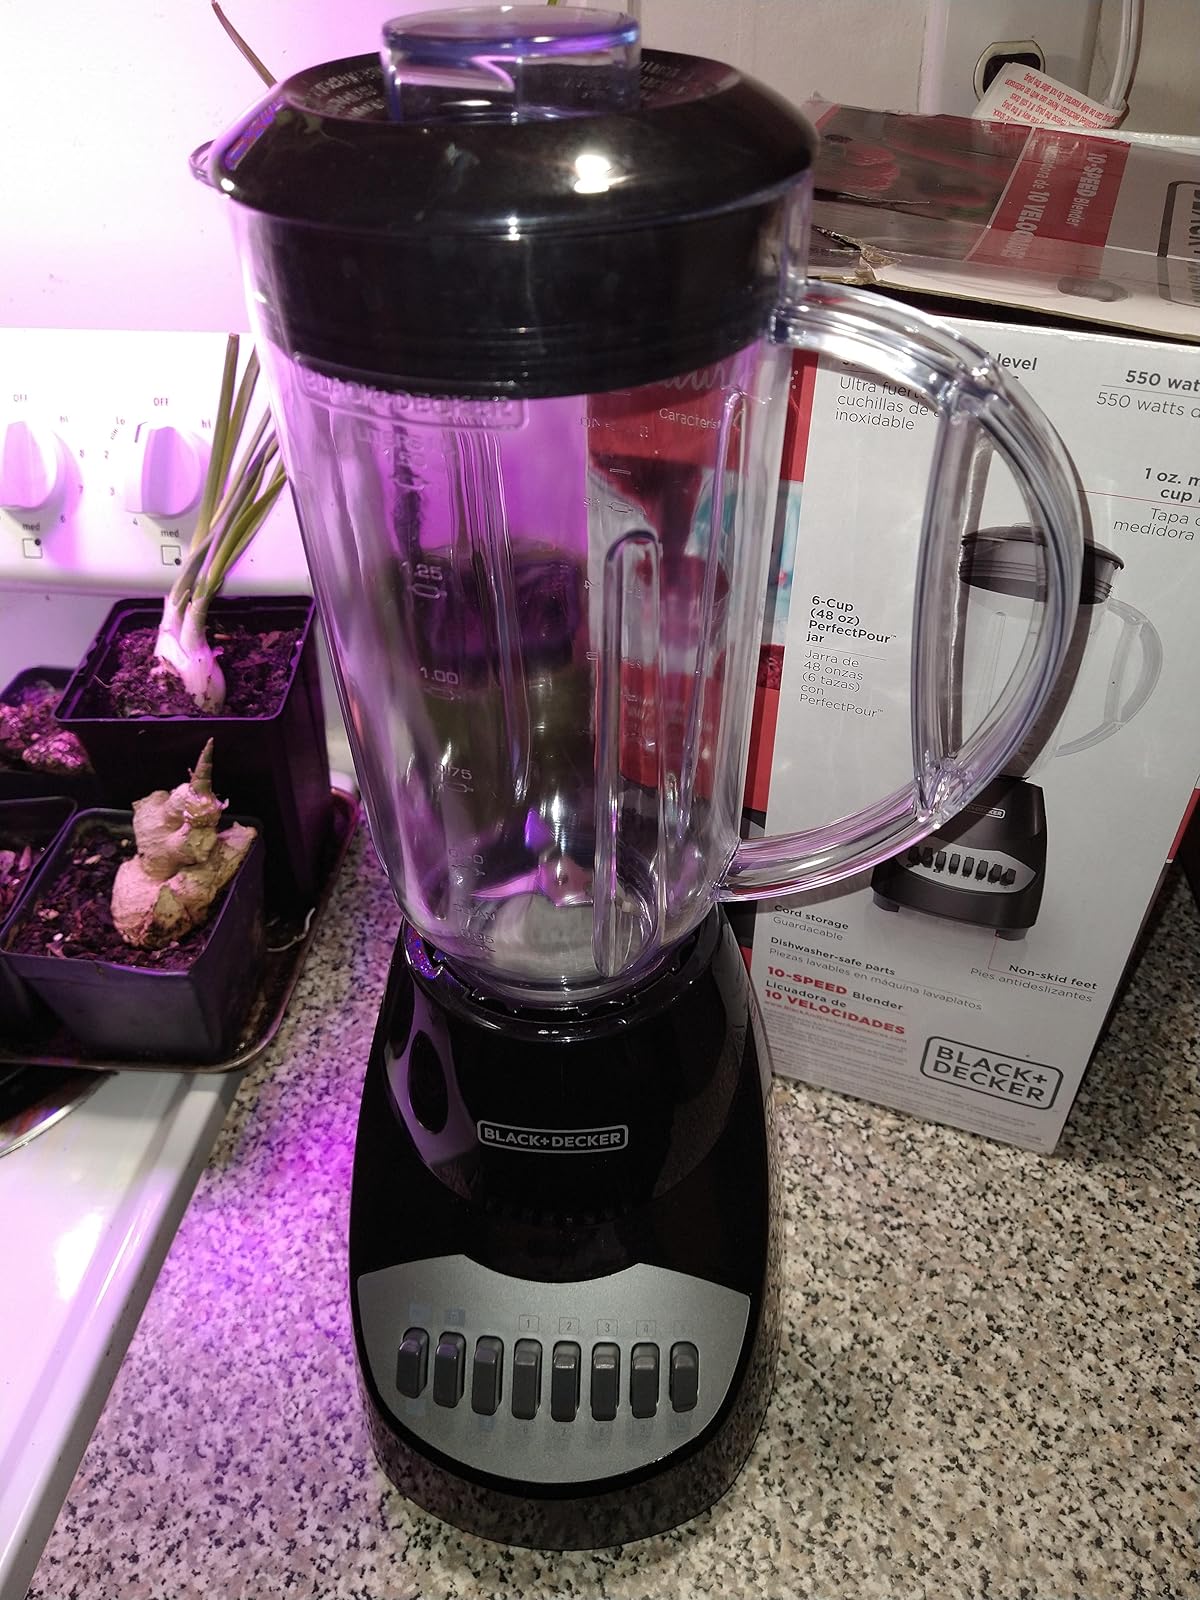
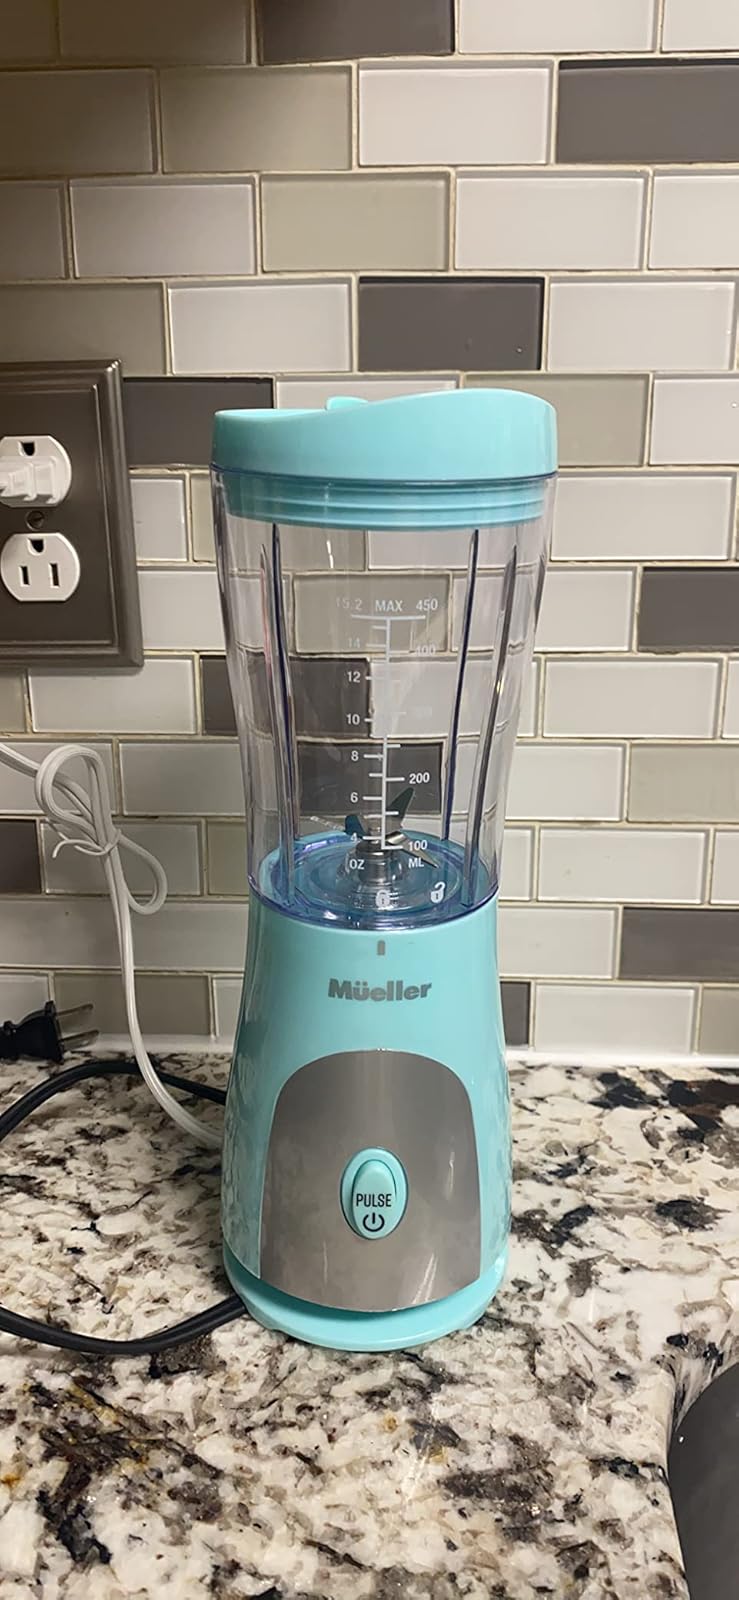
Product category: items_blender
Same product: no